History of the United Kingdom during the First World War

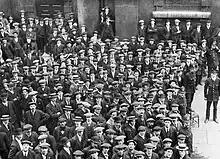
August 1914: London army volunteers await their pay at St. Martin-in-the-Fields

Developments in Russia posed another set of issues for the monarchy. Tsar Nicholas II of Russia was King George's first cousin and the two monarchs looked very much alike. When Nicholas was overthrown in the Russian Revolution of 1917, the liberal Russian Government asked that the tsar and his family be given asylum in Britain. The cabinet agreed but the king was worried that public opinion was hostile and said no. It is likely the tsar would have refused to leave Russia in any case. He remained and in 1918 he and his family were ordered killed by Lenin, the Bolshevik leader.